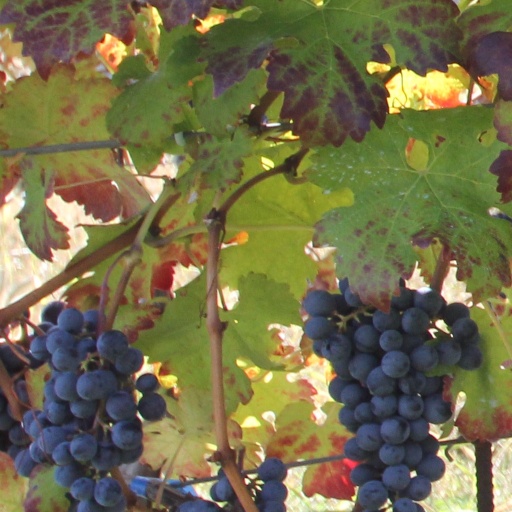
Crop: grape